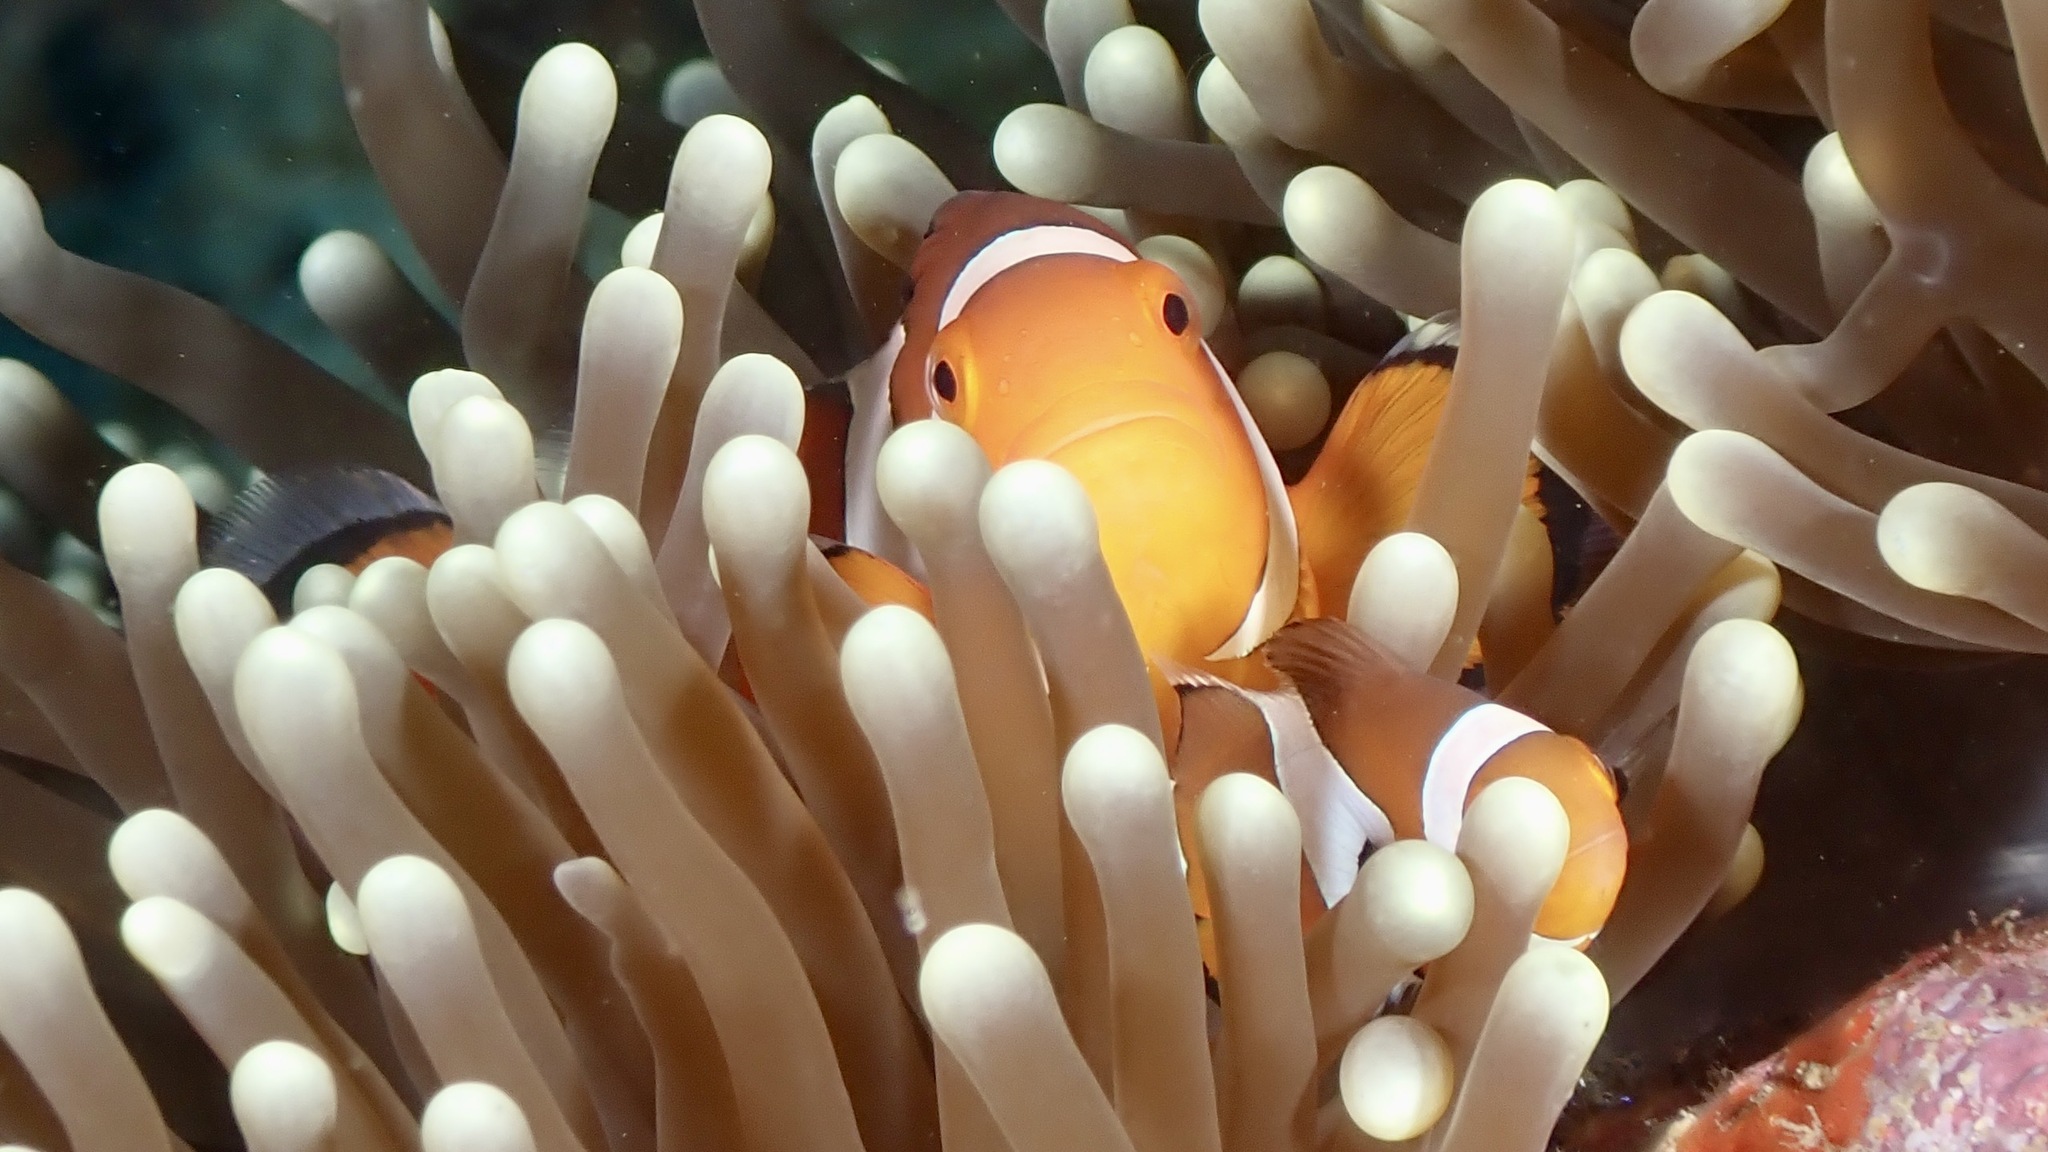
Amphiprion ocellaris (Ocellaris Anemonefish)